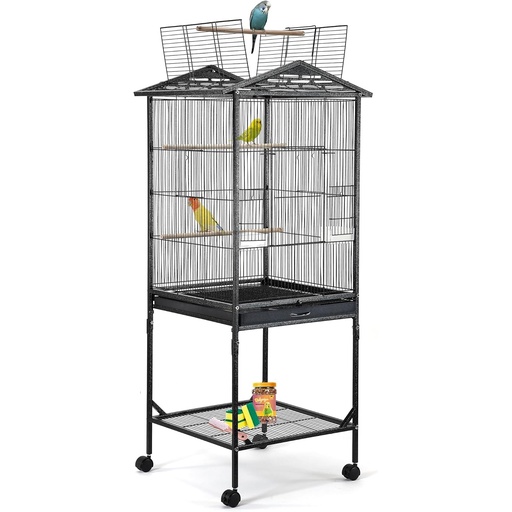
Bird Cage 47 inch Wrought Iron Parakeets Cage with Play Open Top and Rolling Stand Medium Small Bird Cage for Parrots, Budgerigars, Parakeets, Cockatiels, Lovebirds
About This Wrought Iron Medium Small Bird Cage 47 Inch. Sturdy wrought iron construction makes it ideal for parakeet cage and parrot cage. Elegant design adds charm. Durable and provides a comfortable home for birds. Well Thought-out Design:This cockatiel cage with open-top design,the roof of the birdcage can be opened and locked up and the wooden bird stand provide an authentic perches,which provides a place for you to cultivate intimacy with your birds.The front and side panels feature with 4 small feed windows,not only used to feed and water refilling, but also can assemble breeding boxes or bird bathture. Easy Cleaning:With the waterproof paint pull-out plastic tray and detachable mesh grate, jaulas para pájaros is easy to clean with water,and the mesh grip between the small birdcages and tray can prevent your pets walking directly on their droppings,which ensures the health of pets and the tidiness of the bird cage. Convenient moving:The parakeet cage sits on four 360-degree swivel wheels(two with brakes),making it effortless to move around in all directions smoothly.The small mesh stand is convenient to storage the bird foods,toys or othe pet supplies. Ideal For Small/Medium Birds:With 0.39 inch bar spacing and the dimensions of 18"×18"×47''(L×W×H）,which can easily accommodate small/medium size birds like budgerigars, parakeets, parrots, cockatiels, lovebirds, etc.We provide good pre-sales and after-sales services,If you need any help,please get in touch with us at any time,we will handle it within 24h. Overview Brand : WeGear Product Dimensions : 18"L x 18"W x 47"H Gap Size : 0.39 Inches Material : Wrought Iron Specific Uses For Product : Indoor, Outdoor
Brand: WeGear
Category: Animals & Pet Supplies > Pet Supplies > Bird Supplies > Bird Cages & Stands